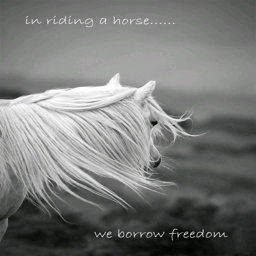
in riding a horse ... we borrow freedom .